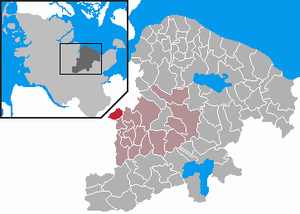
Boksee
Kort
Boksee er en by og kommune i det nordlige Tyskland, beliggende i Amt Preetz-Land i den sydvestlige del af Kreis Plön. Kreis Plön ligger i den østlige/centrale del af delstaten Slesvig-Holsten.